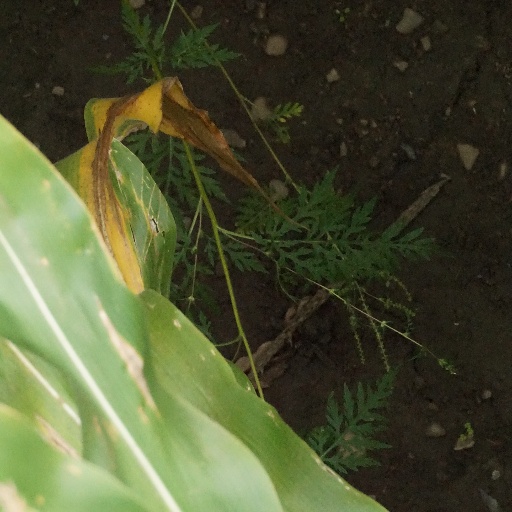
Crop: maize; corn